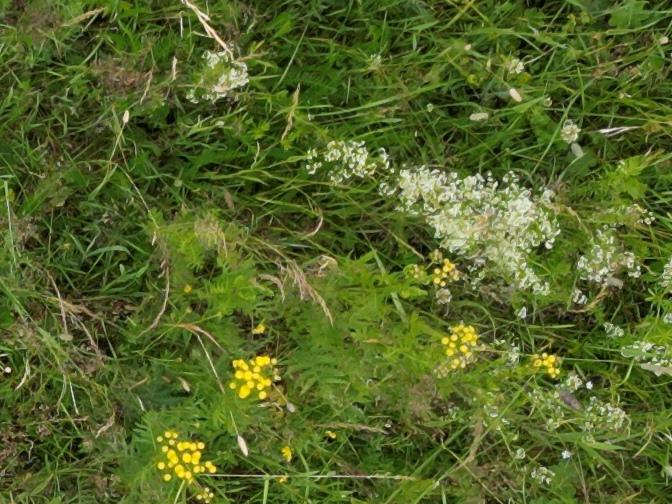
Flowers visible: yarrow flowers, yarrow flowers, yarrow flowers, yarrow flowers, yarrow flowers, yarrow flowers, yarrow flowers